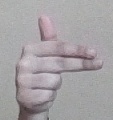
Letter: ghain